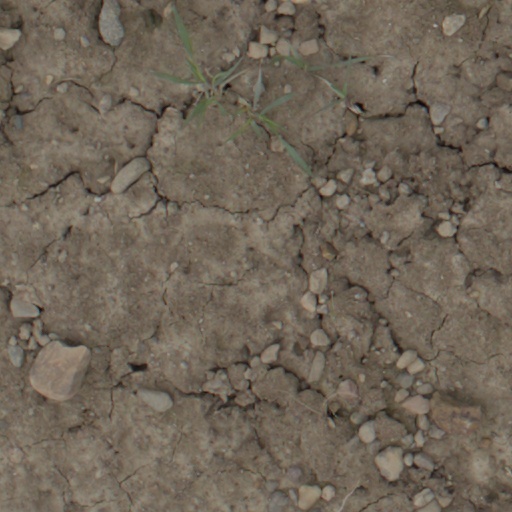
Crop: wheat